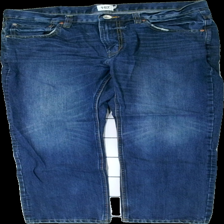
View: front
Type: Jeans
Category: Men
Brand: Lager 157
Colors: Blue
Material: 100% cotton
Cut: Regular
Season: All
Trend: Denim
Damage location: bottom left
Damage 2 location: bottom center
Damage 3 location: bottom right
Price range: 100-150
Recommended usage: Reuse
Description: blå jeans